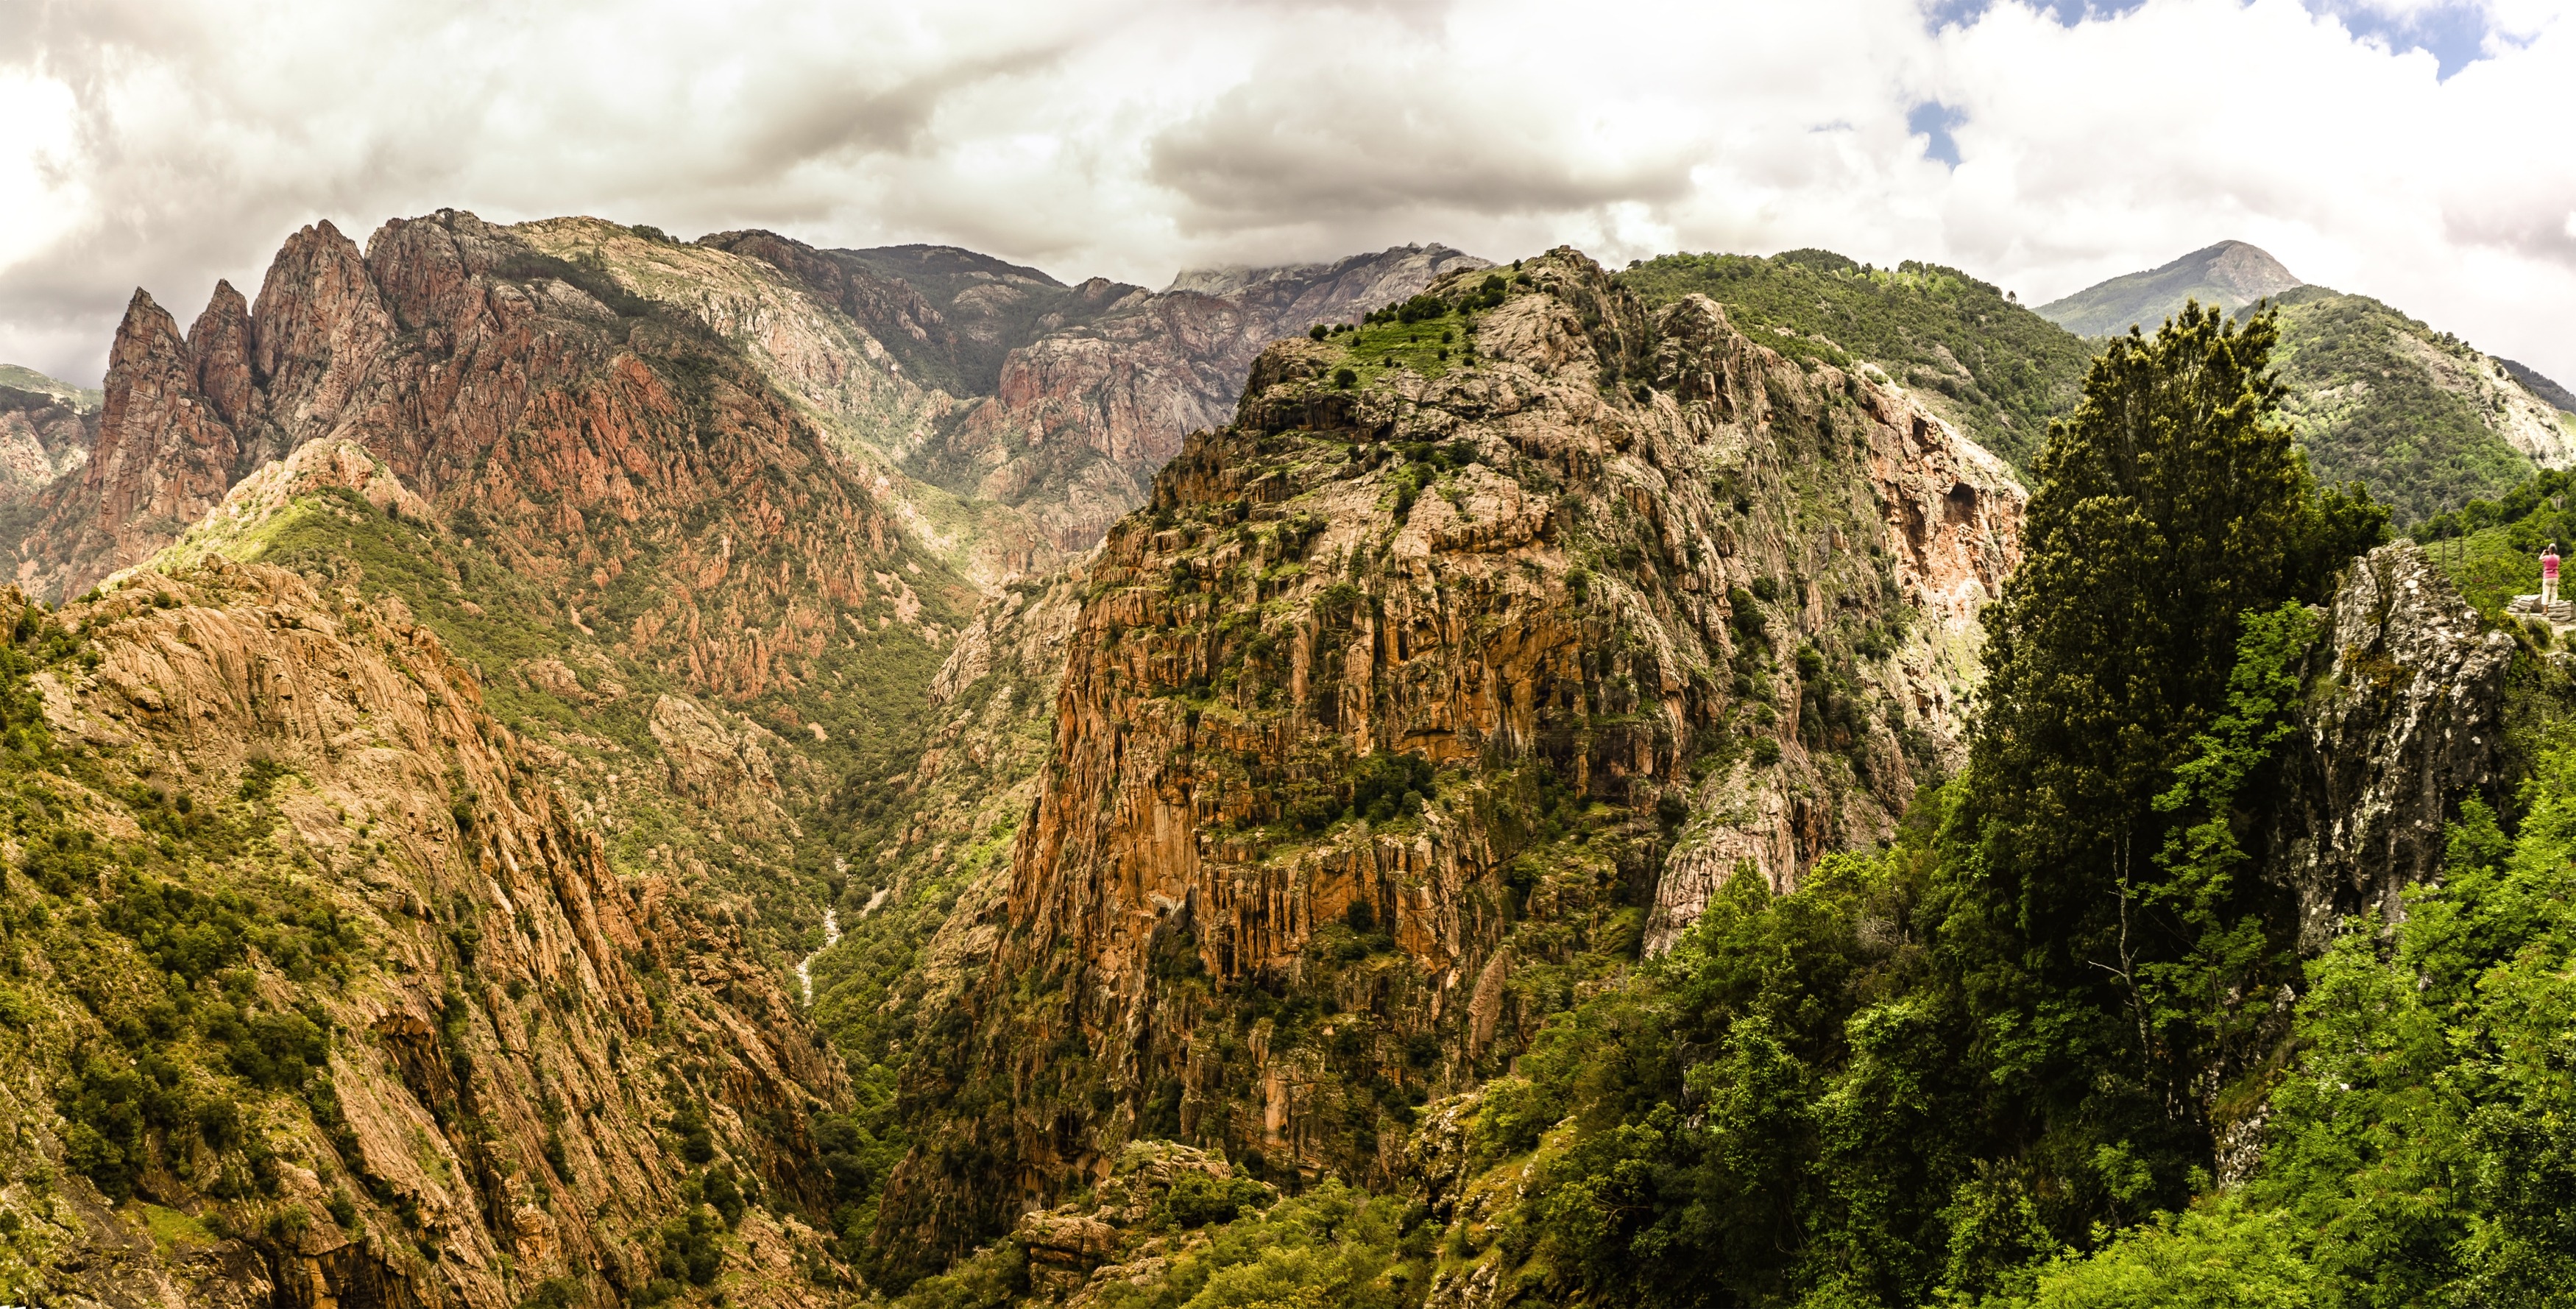
landscape, tree, nature, forest, rock, wilderness, mountain, hill, valley, mountain range, cliff, terrain, national park, ridge, geology, mountains, vegetation, outlook, plateau, corsica, geographical feature, mountainous landforms